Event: Ecuador Earthquake
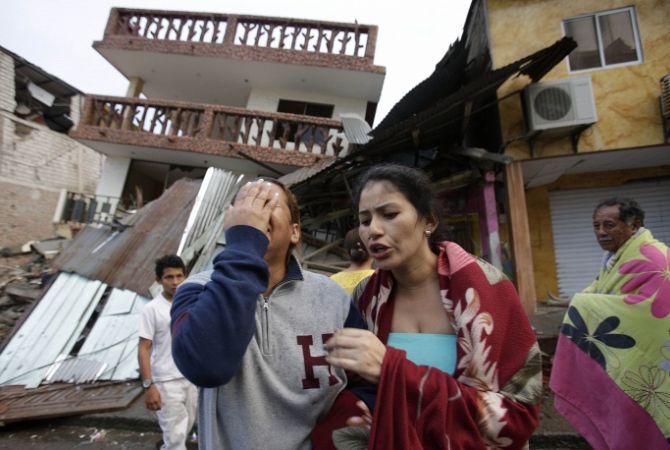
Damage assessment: no_damage